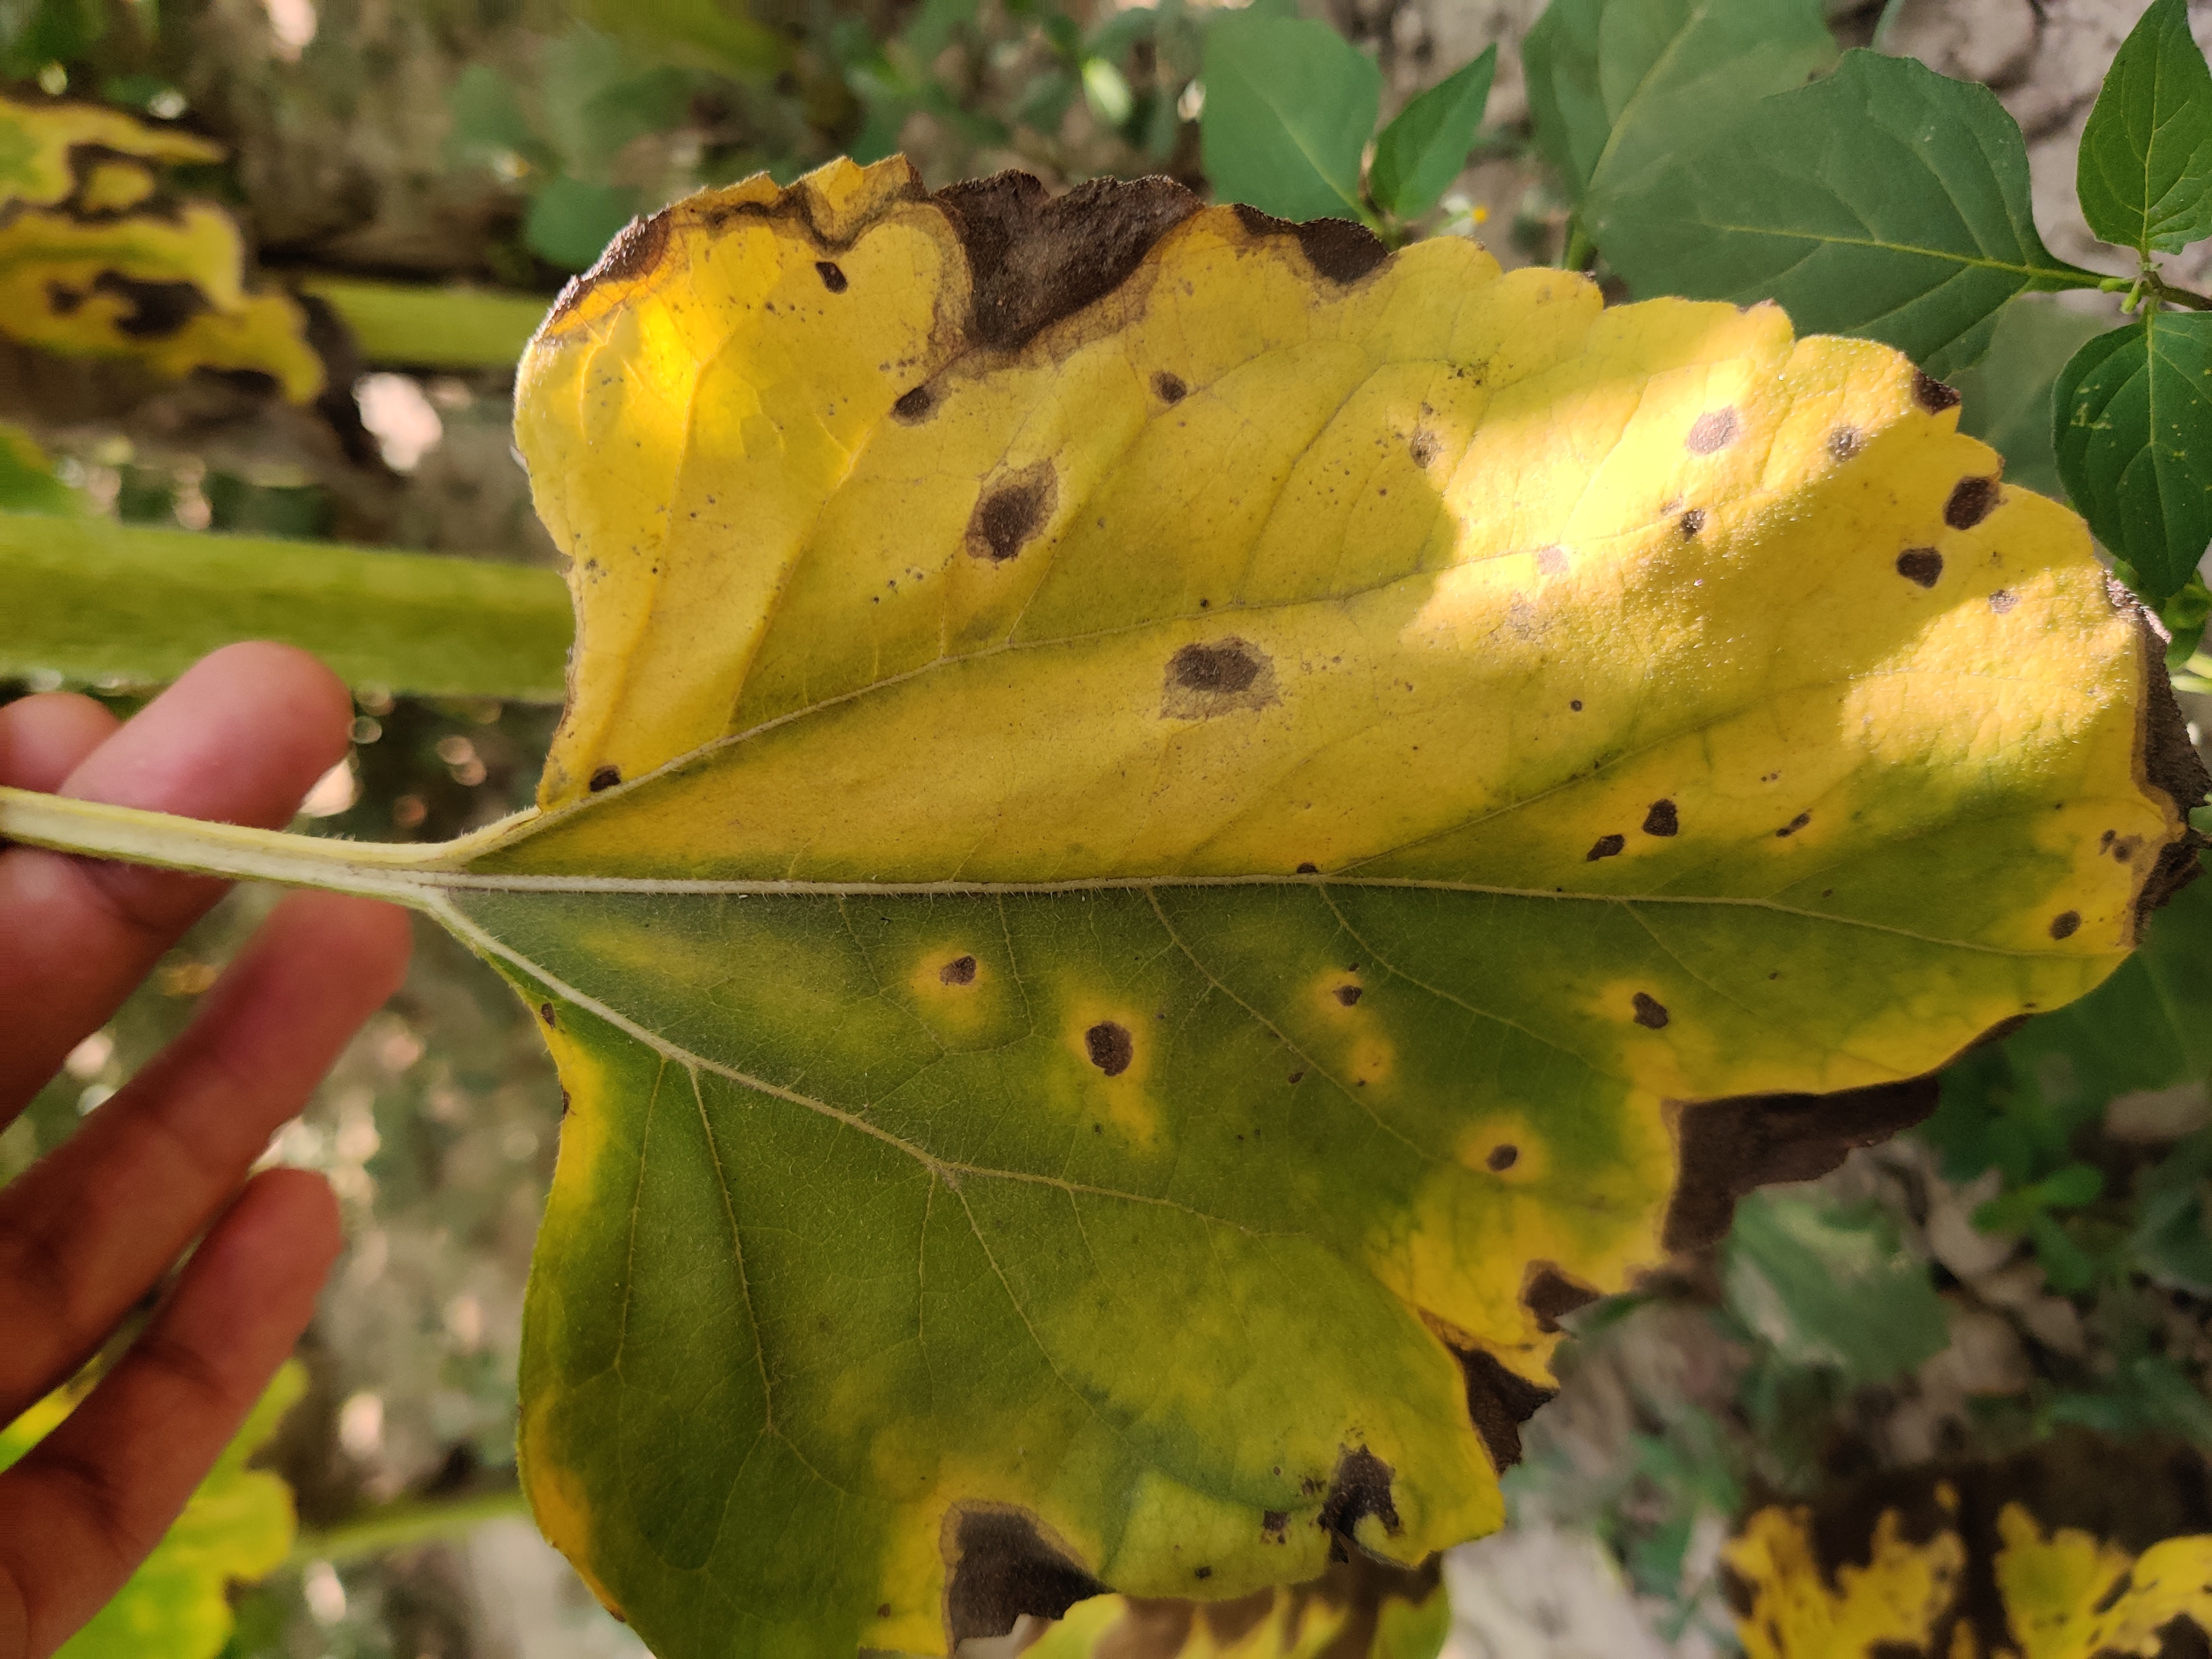
Label: Leaf_scars